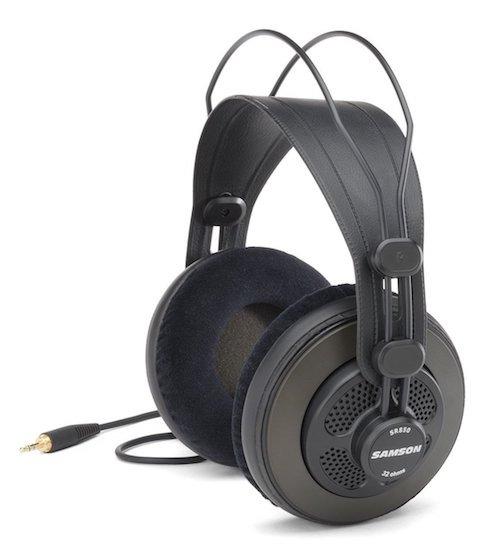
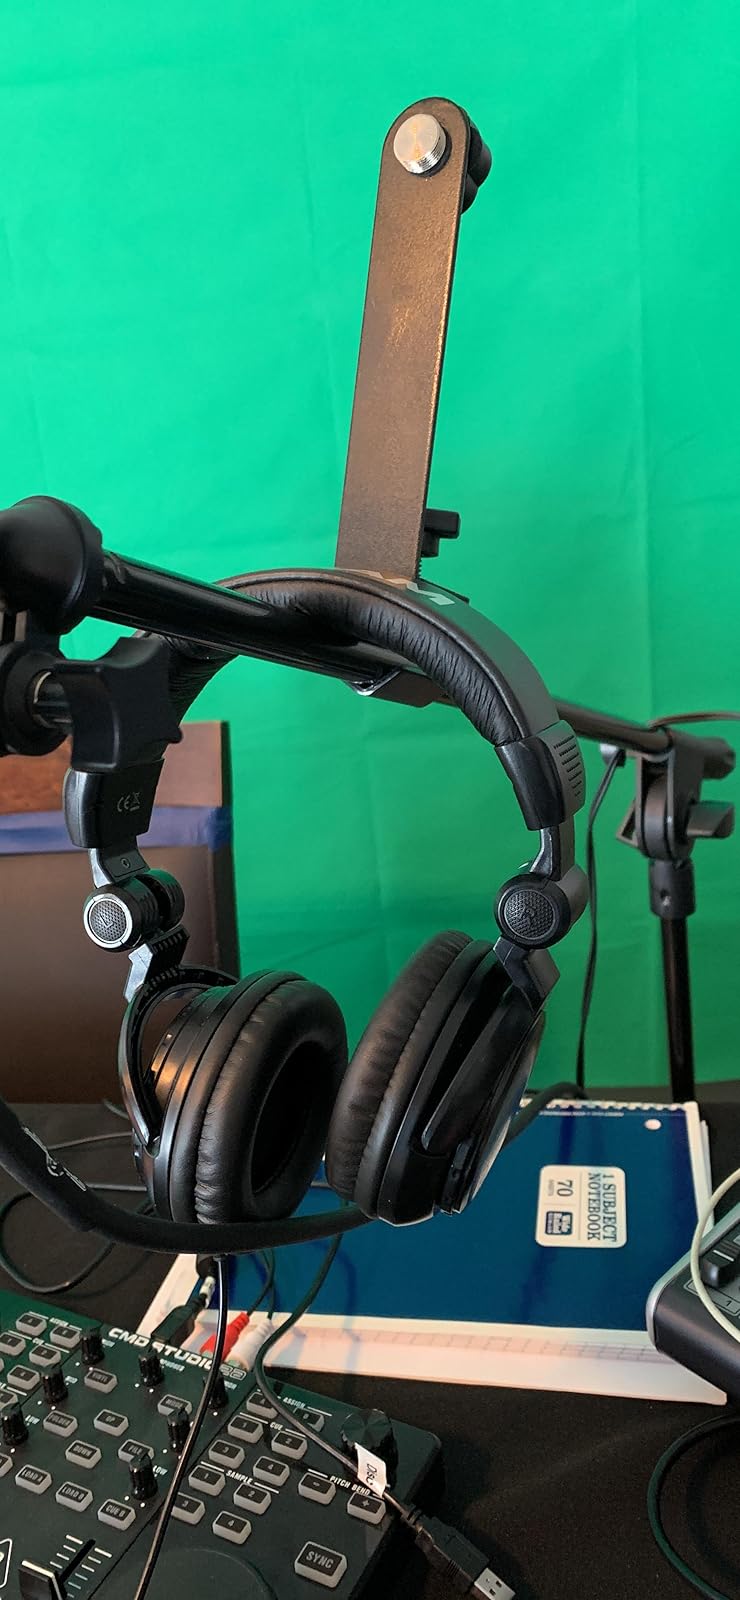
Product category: headphones
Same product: no